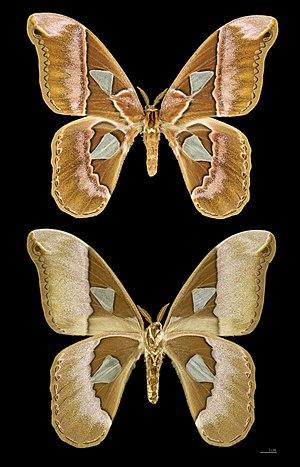
Rothschildia aurota est une espèce de papillons de la famille des Saturniidae, de la sous-famille des Saturniinae, de la tribu des Attacini et du genre Rothschildia.